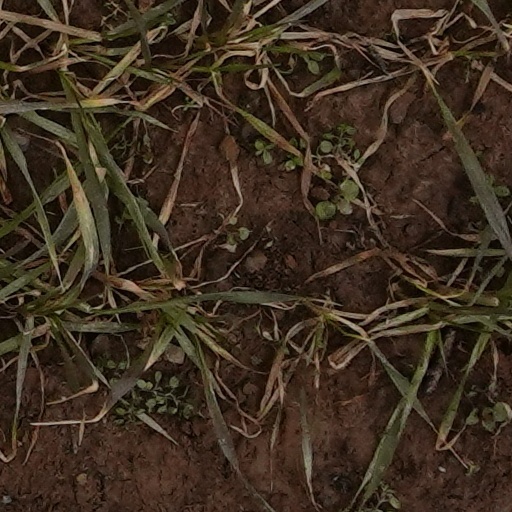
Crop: wheat